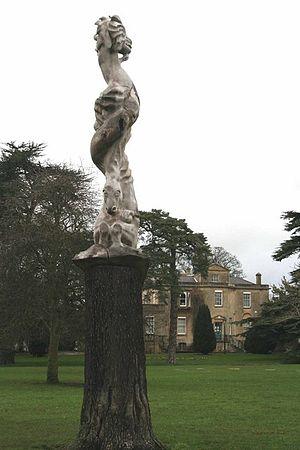
Smaug le Doré est un dragon appartenant au légendaire de l'écrivain britannique J. R. R. Tolkien et intervenant dans son roman Le Hobbit, dont il est le principal antagoniste. À l'époque où se situe l'action du roman, il vit dans les salles du Mont Solitaire, en Terre du Milieu, dont il avait dans le passé chassé les anciens occupants, les Nains d'Erebor, pour s'approprier leurs richesses, après avoir détruit la ville de Dale, située au pied de cette montagne et peuplée par des Hommes. Inquiet du retour de Sauron en Terre du Milieu, le mage Gandalf s'interroge sur le rôle que pourrait jouer Smaug dans les plans de conquête de Sauron. C'est au même moment qu'il reçoit la visite du Nain Thorin venu chercher conseil afin de récupérer son héritage perdu. Gandalf propose d'arranger une rencontre entre la compagnie de Thorin et le hobbit Bilbo Baggins. C'est ainsi que s'organise la Quête d'Erebor qui permettra de rendre aux Nains les trésors qui leur appartiennent, tout en libérant le nord du Rhovanion de l'influence du dragon.